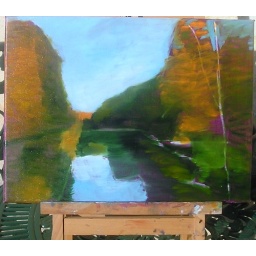
I began by the sap green foliage with cad yellow and orange, then the sky and water with ceruleum and white.